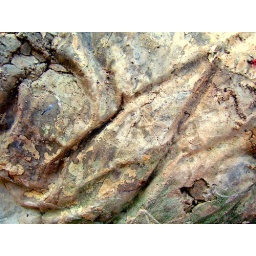
partly full cement bag dumped, cement set in bag, paper mostly rotted away